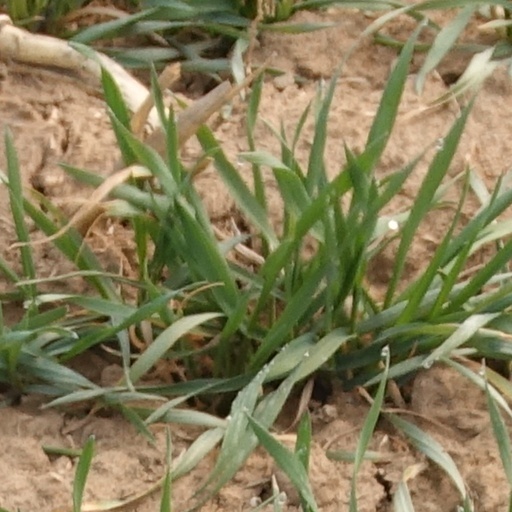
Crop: wheat